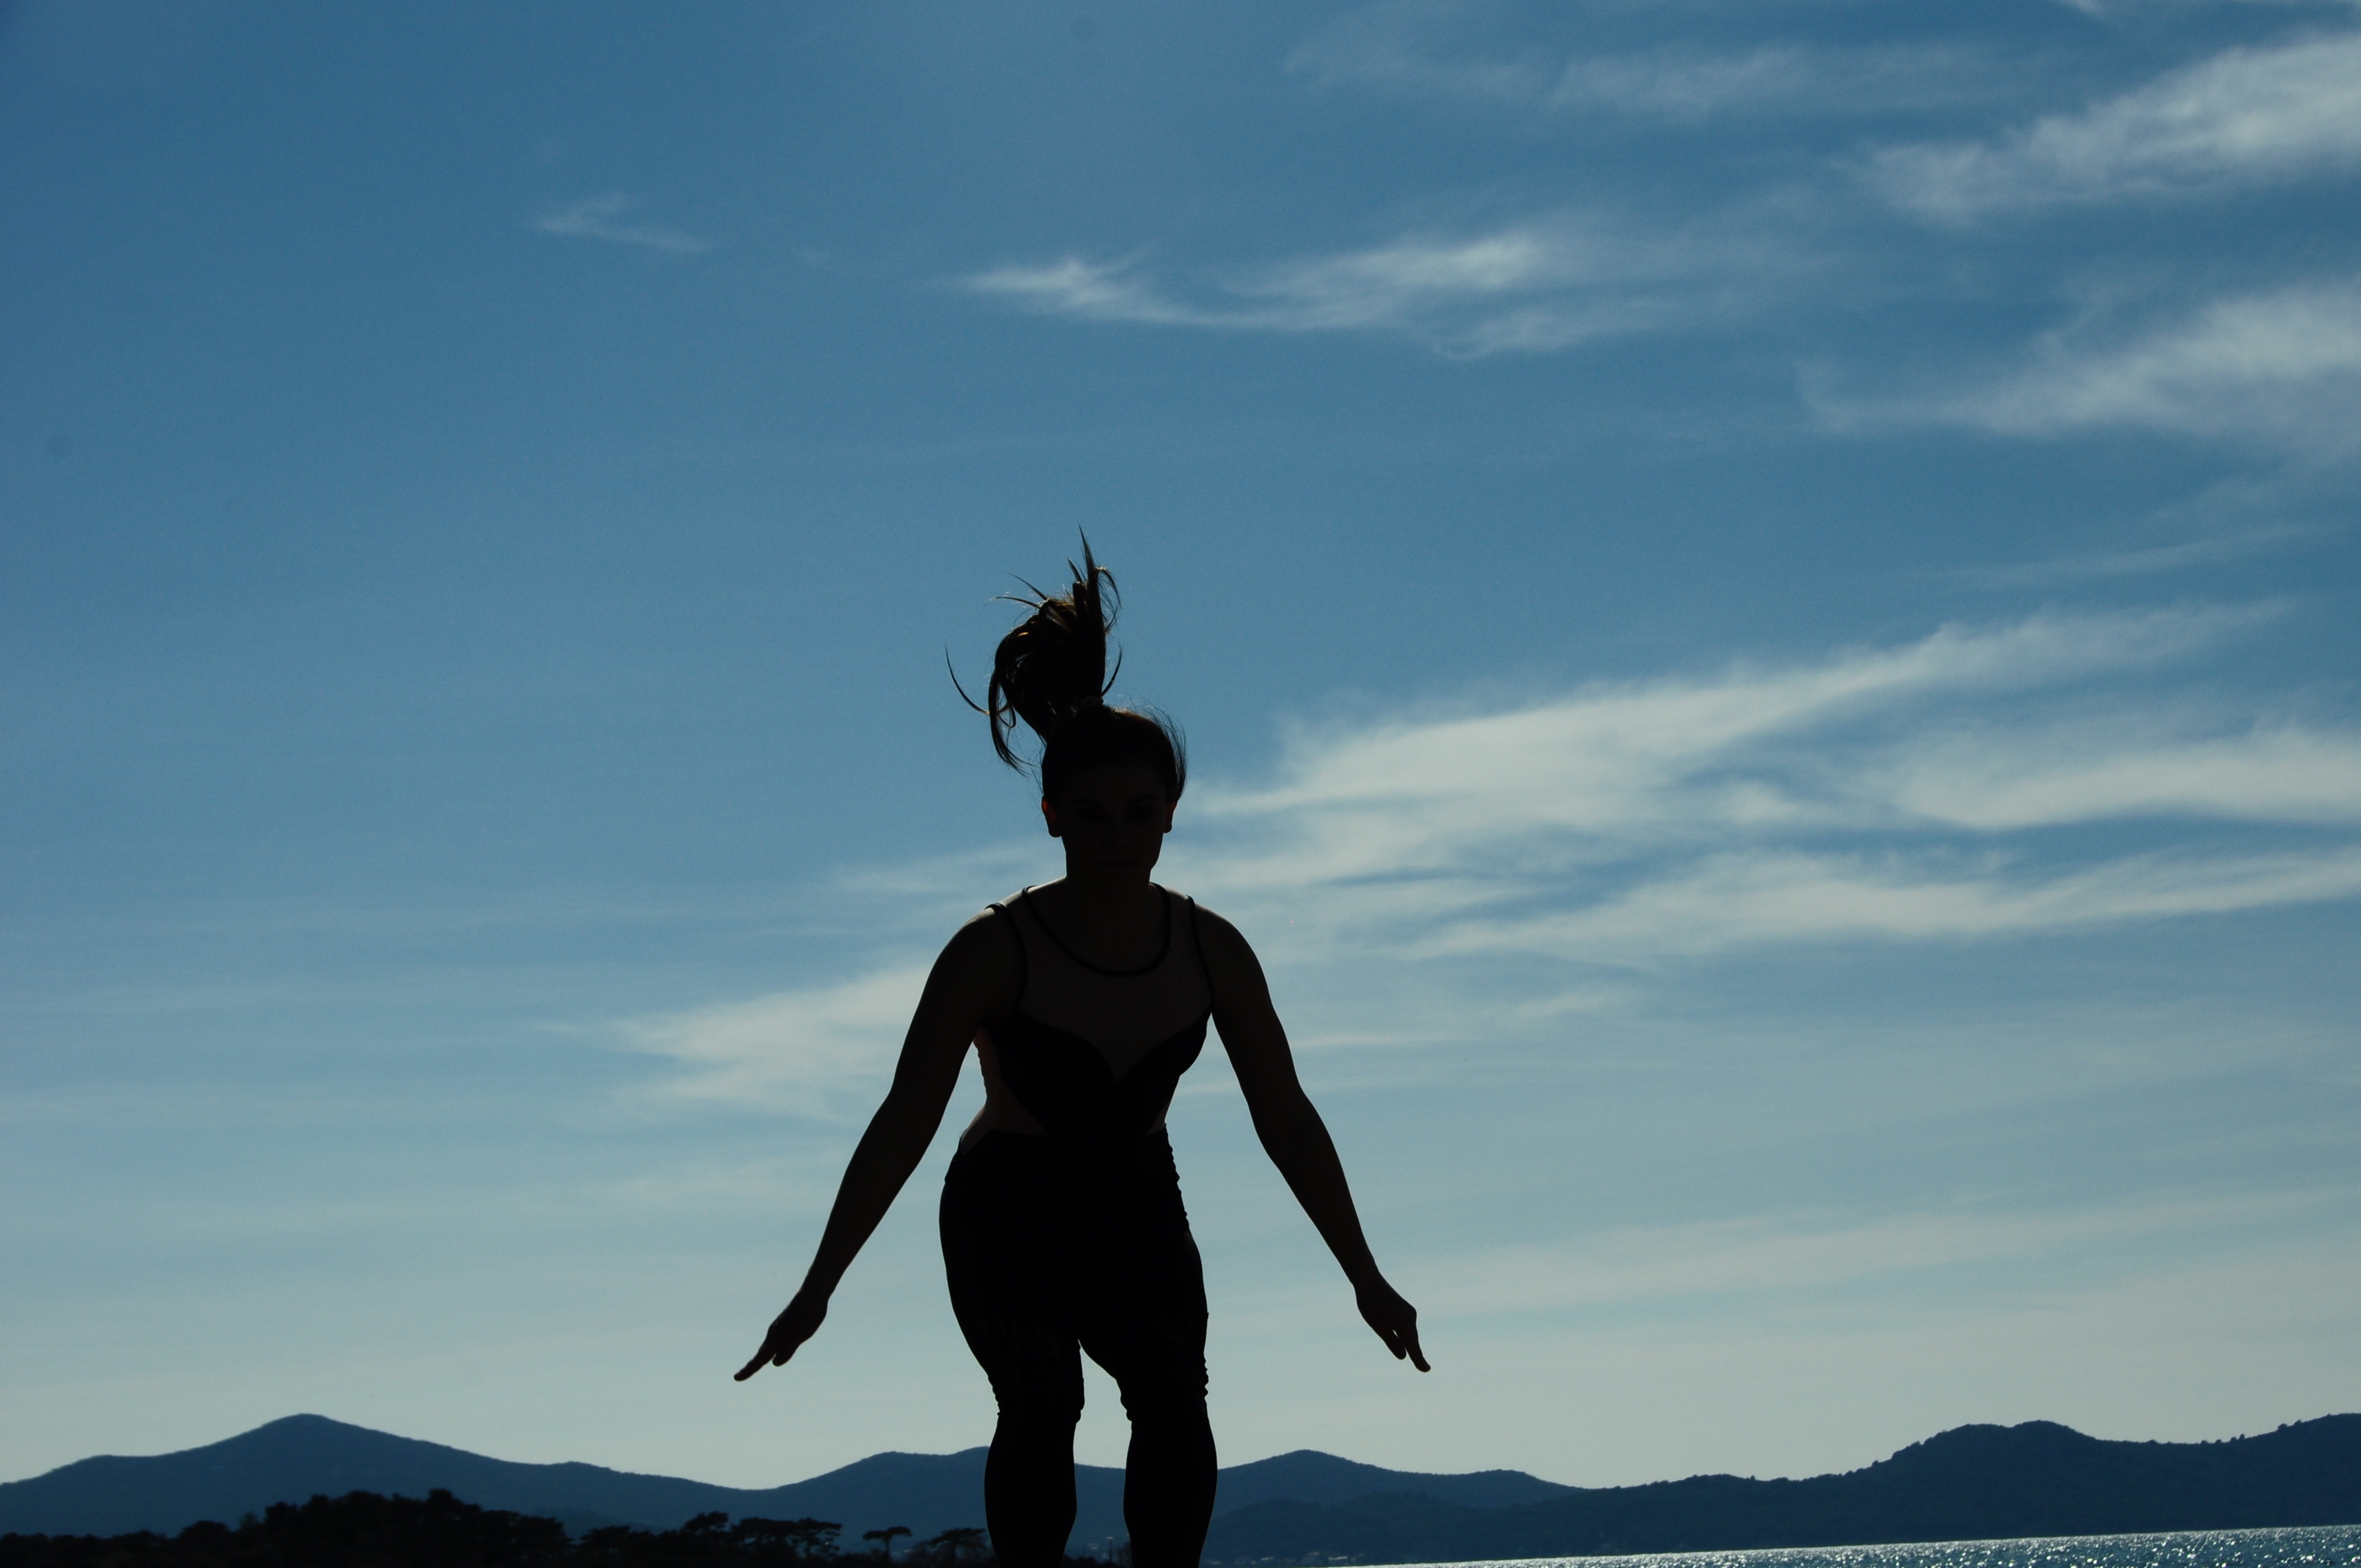
sea, silhouette, mountain, cloud, sky, woman, sunlight, wind, jumping, blue, women, sports, yoga, dancing, body